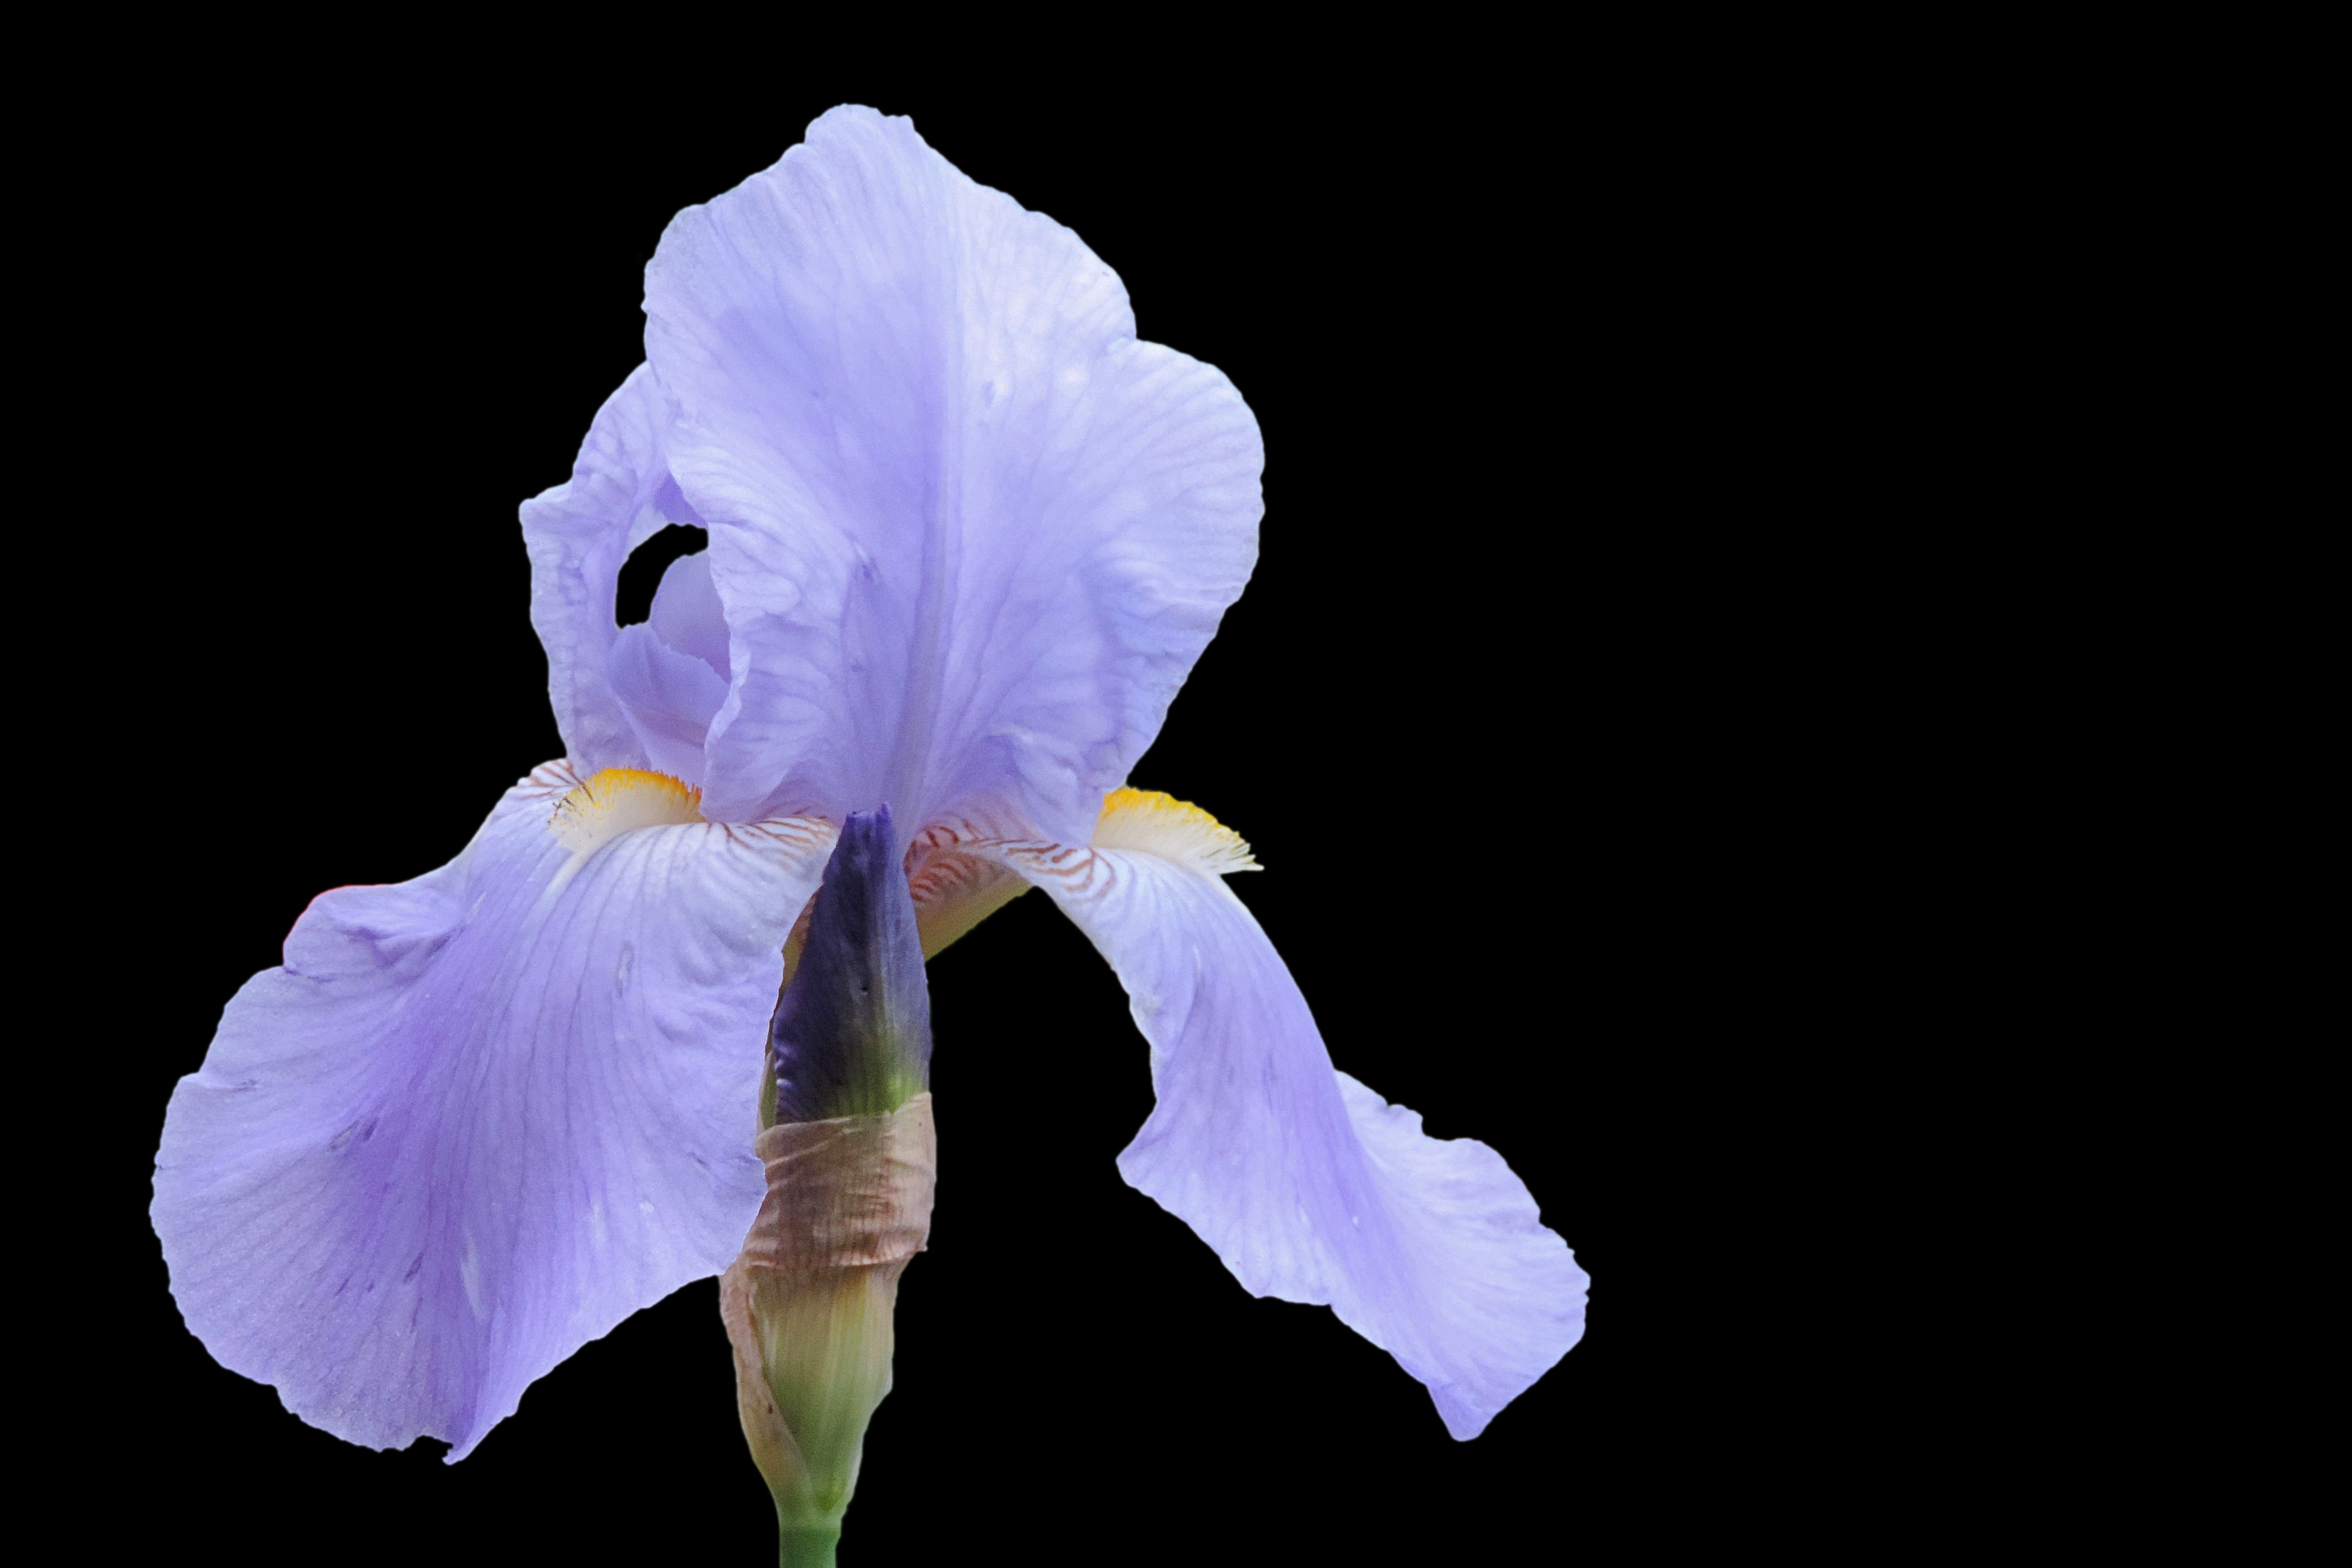
blossom, plant, flower, petal, bloom, blue, flora, human body, iris, eye, organ, macro photography, flowering plant, land plant, iris family